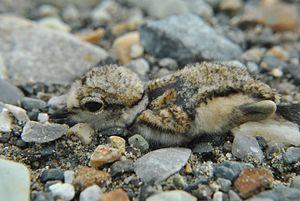
Le Vanneau pie est une espèce d'oiseaux limicoles de la famille des Charadriidae.